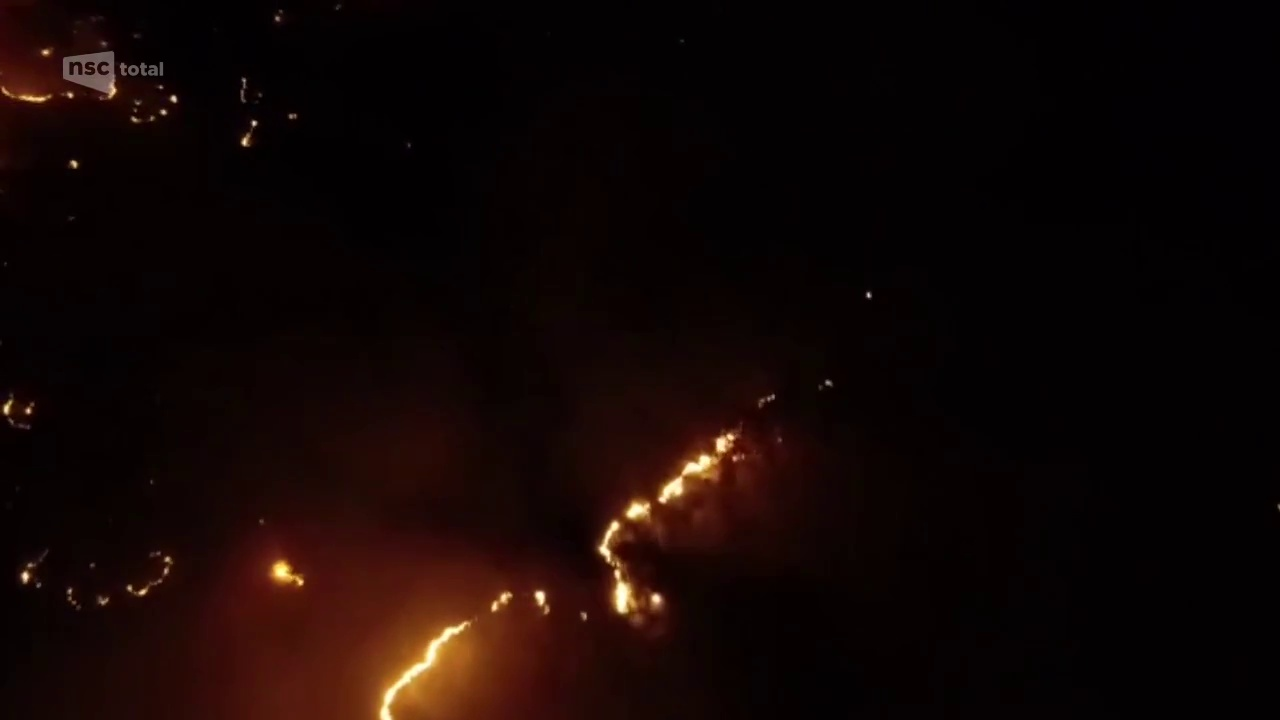
Fire: yes
Smoke: no